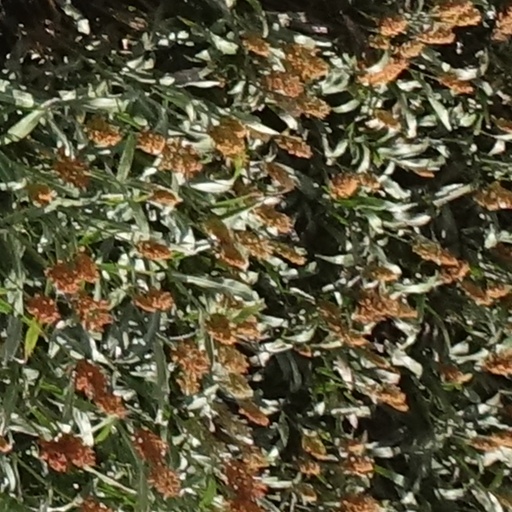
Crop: sorghum